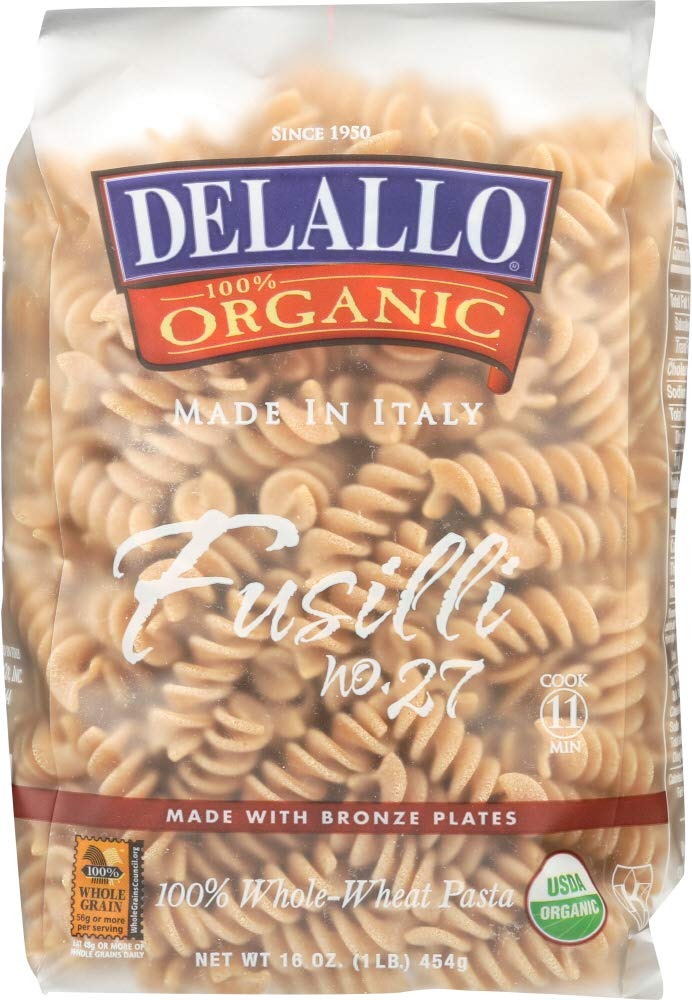
Item Name: DeLallo Organic Whole Wheat Fusilli #27, 16-Ounce Units (Pack of 16)
Bullet Point 1: Pack of 16, 16 ounce each (total of 256 ounces)
Bullet Point 2: Made from whole wheat
Bullet Point 3: Organic pasta
Value: 256.0
Unit: Ounce

Price: 24.64